Trống quân

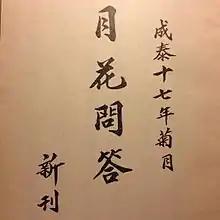
The book "Nguyệt hoa vấn đáp" in chữ Nôm was printed in the 17th year of Thành Thái (1905), copied the lyrics for the reciprocal cadences

Trống quân singing (Hán-Nôm: 𤿰軍, "military drum") is a response folk song of Vietnam. It is often found in festivals and performed as alternating singing between boys and girls. The male and female singer groups make responses to the song through words, instead of counterpoint singing. As such it is less sophisticated and more open to popular participation than Quan họ response singing which requires some degree of musical training. Trống quân songs are often sung by children at village festivals.